Athyma nefte

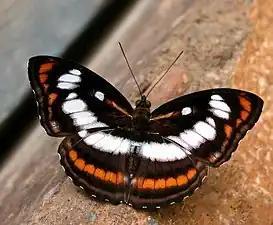
Male from Jairampur (Arunachal Pradesh)

Athyma nefte, the colour sergeant, is a species of brush-footed butterfly found in tropical South and Southeast Asia.